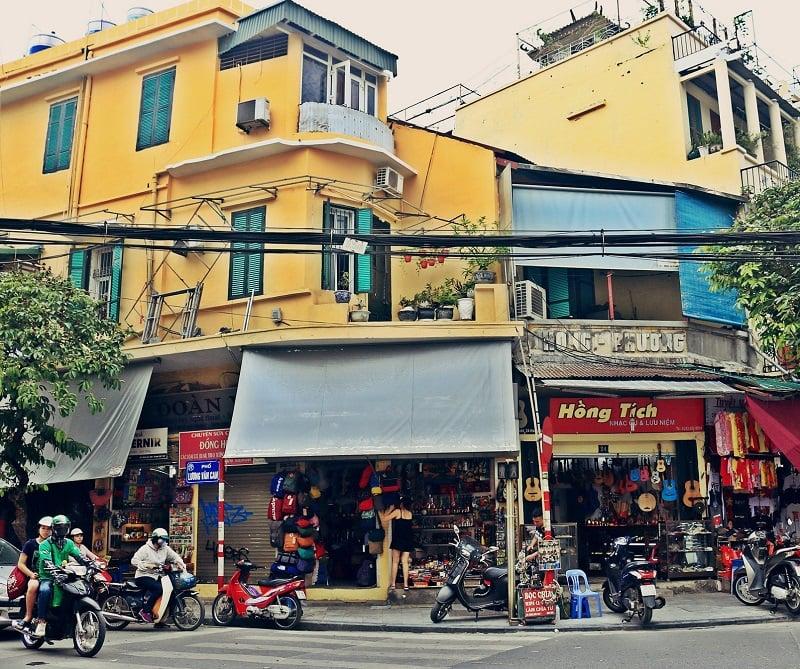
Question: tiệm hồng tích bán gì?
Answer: tiệm hồng tích bán nhạc cụ và quà lưu niệm